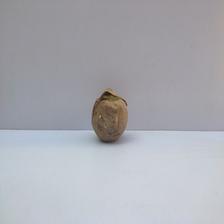
Size: Spoiled